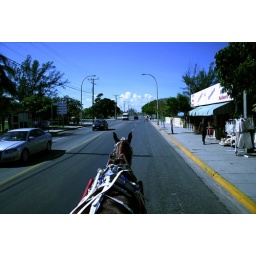
We were travelling in a horse carriage to a market in Varadero. I got to ride up front.